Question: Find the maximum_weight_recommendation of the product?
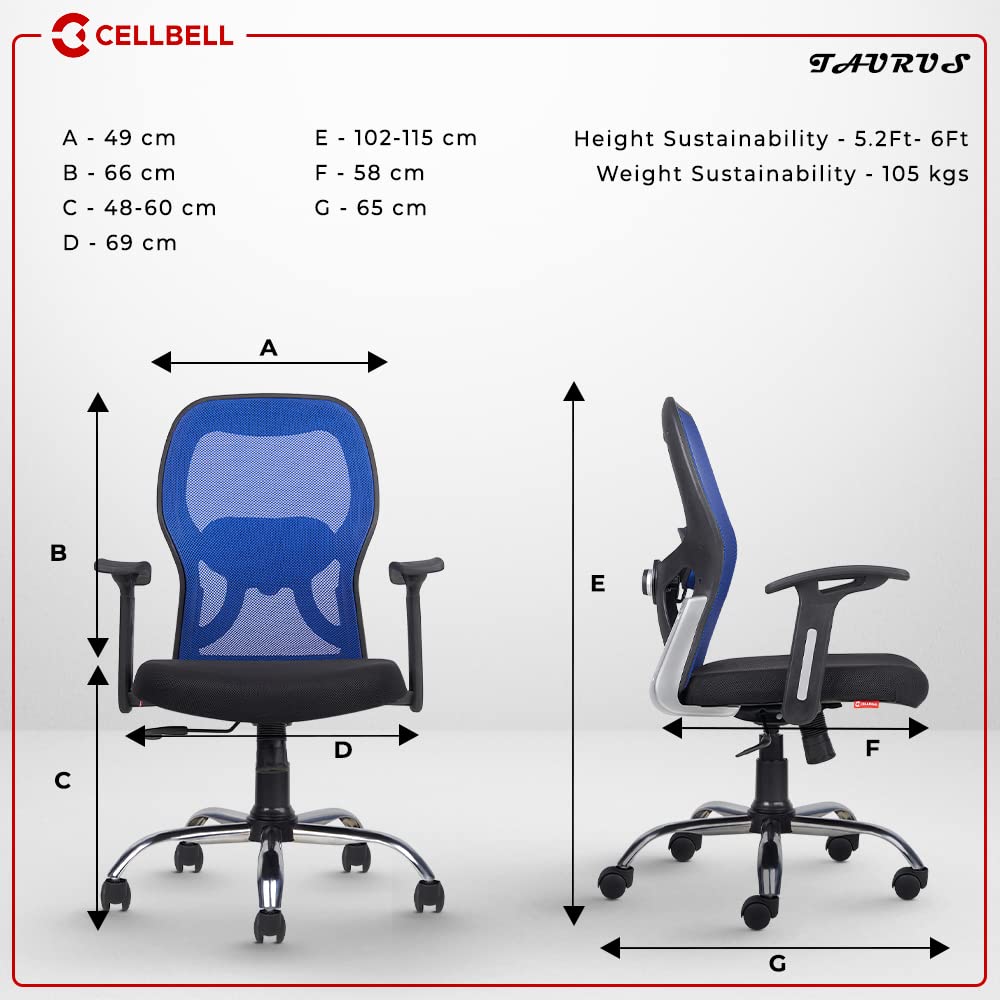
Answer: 105 kilogram